Willie Wilde

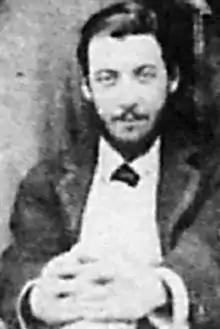

William Charles Kingsbury Wilde (26 September 1852 – 13 March 1899) was an Irish journalist and poet of the Victorian era. He was the older brother of Oscar Wilde.